Aleksandr Makarenko

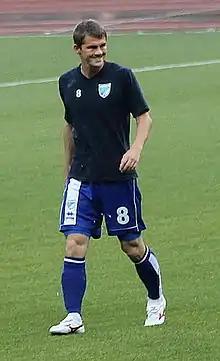

Aleksandr Aleksandrovich Makarenko (born 4 February 1986) is a Russian former professional footballer.